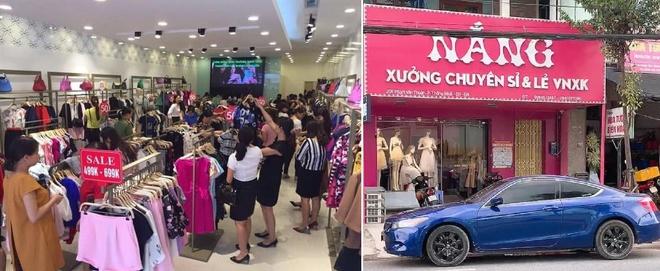
có một tấm biển tên màu hồng ở phía trước cửa tiệm trong hình bên phải